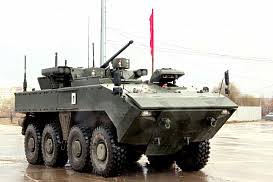
Label: BTR